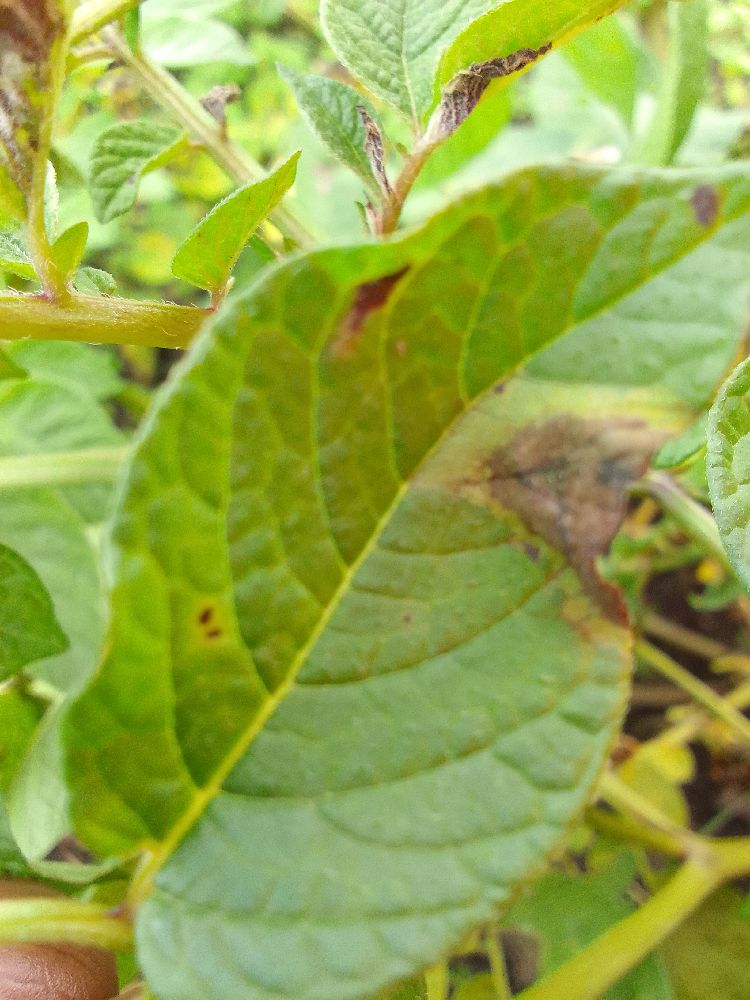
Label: Late blight